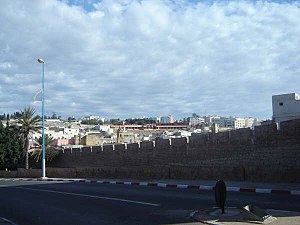
Doukala-Abda
Safi
Doukala-Abda er en region i det vestlige Marokko, med 1.984.039 indbyggere i 2004, på et areal af 13.285 km². Regionens administrative hovedby er Safi.